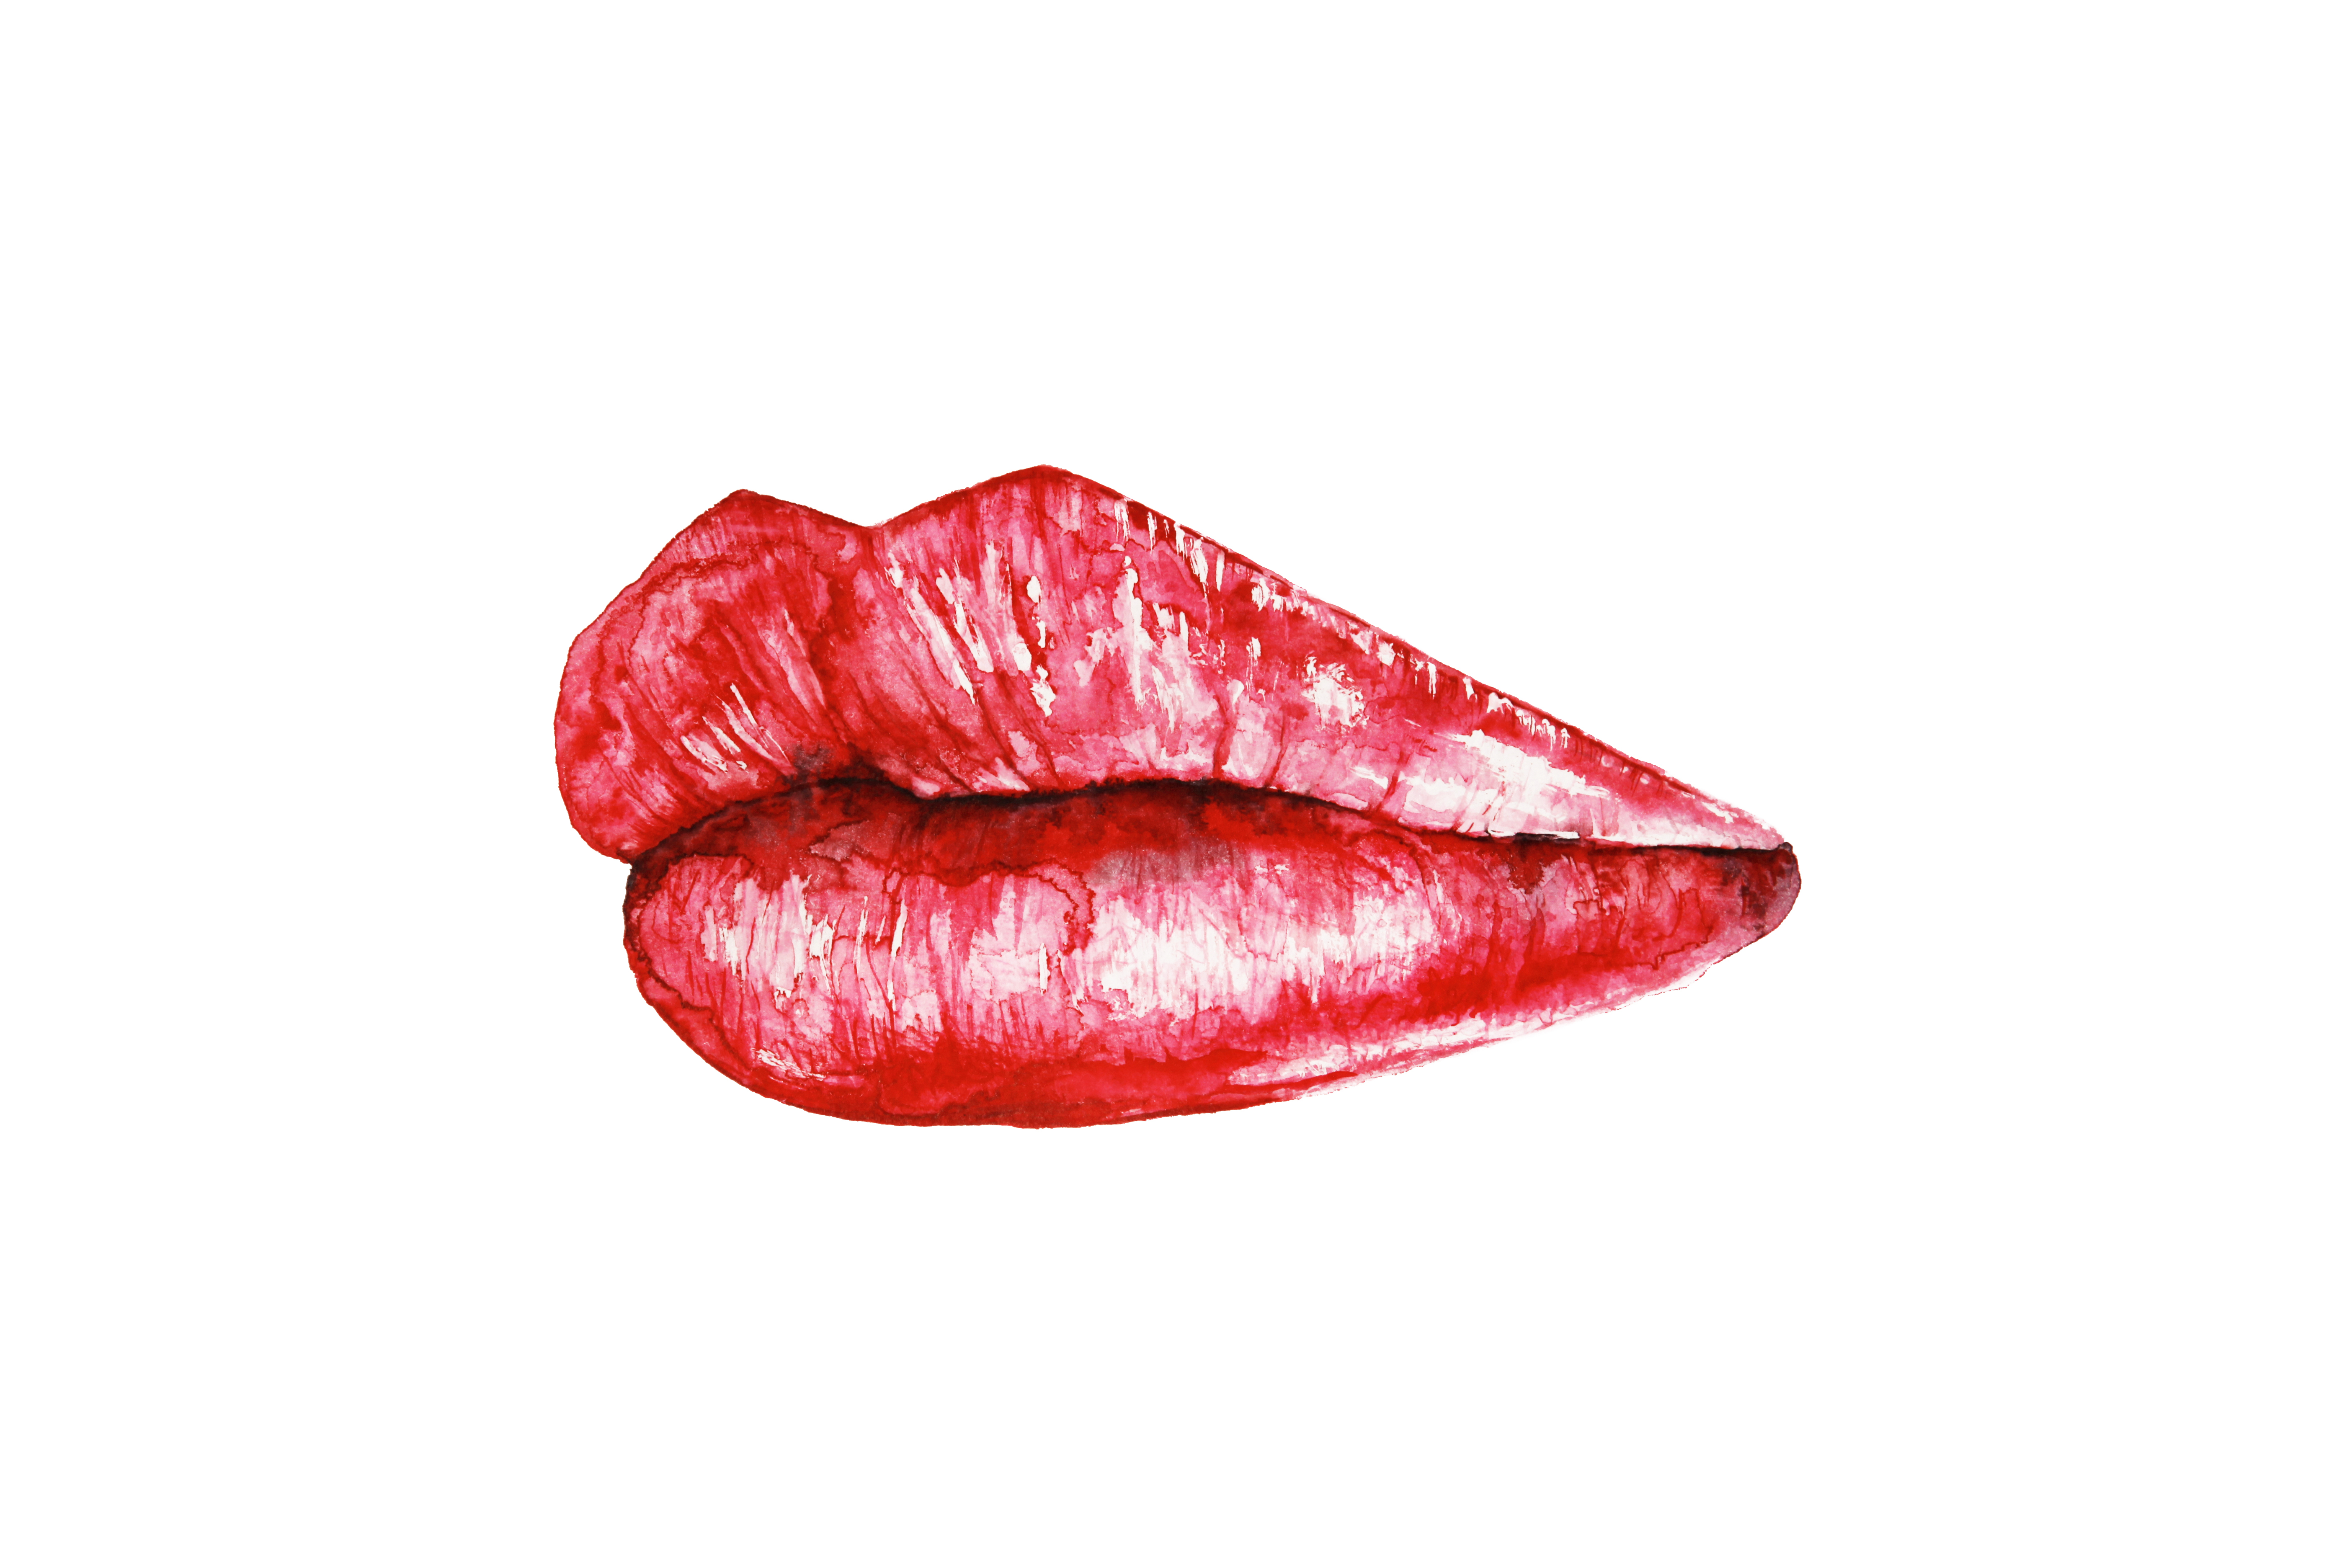
red lips, lips, watercolor, watercolour, watercolors, makeup, illustration, lipstick, on, white, painting, paintings, illustrations, fine art, art, drawing, creative, artistic, female, woman, lip, mouth, food, plant, anthurium